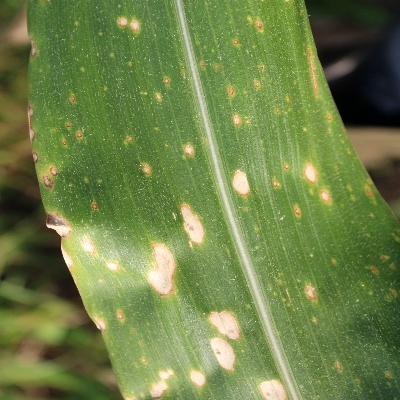
Label: Corn_(Maize)___Leaf_Spot